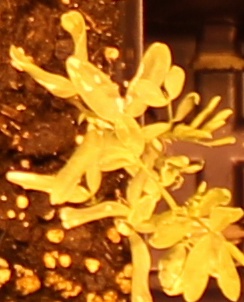
Label: Lentil